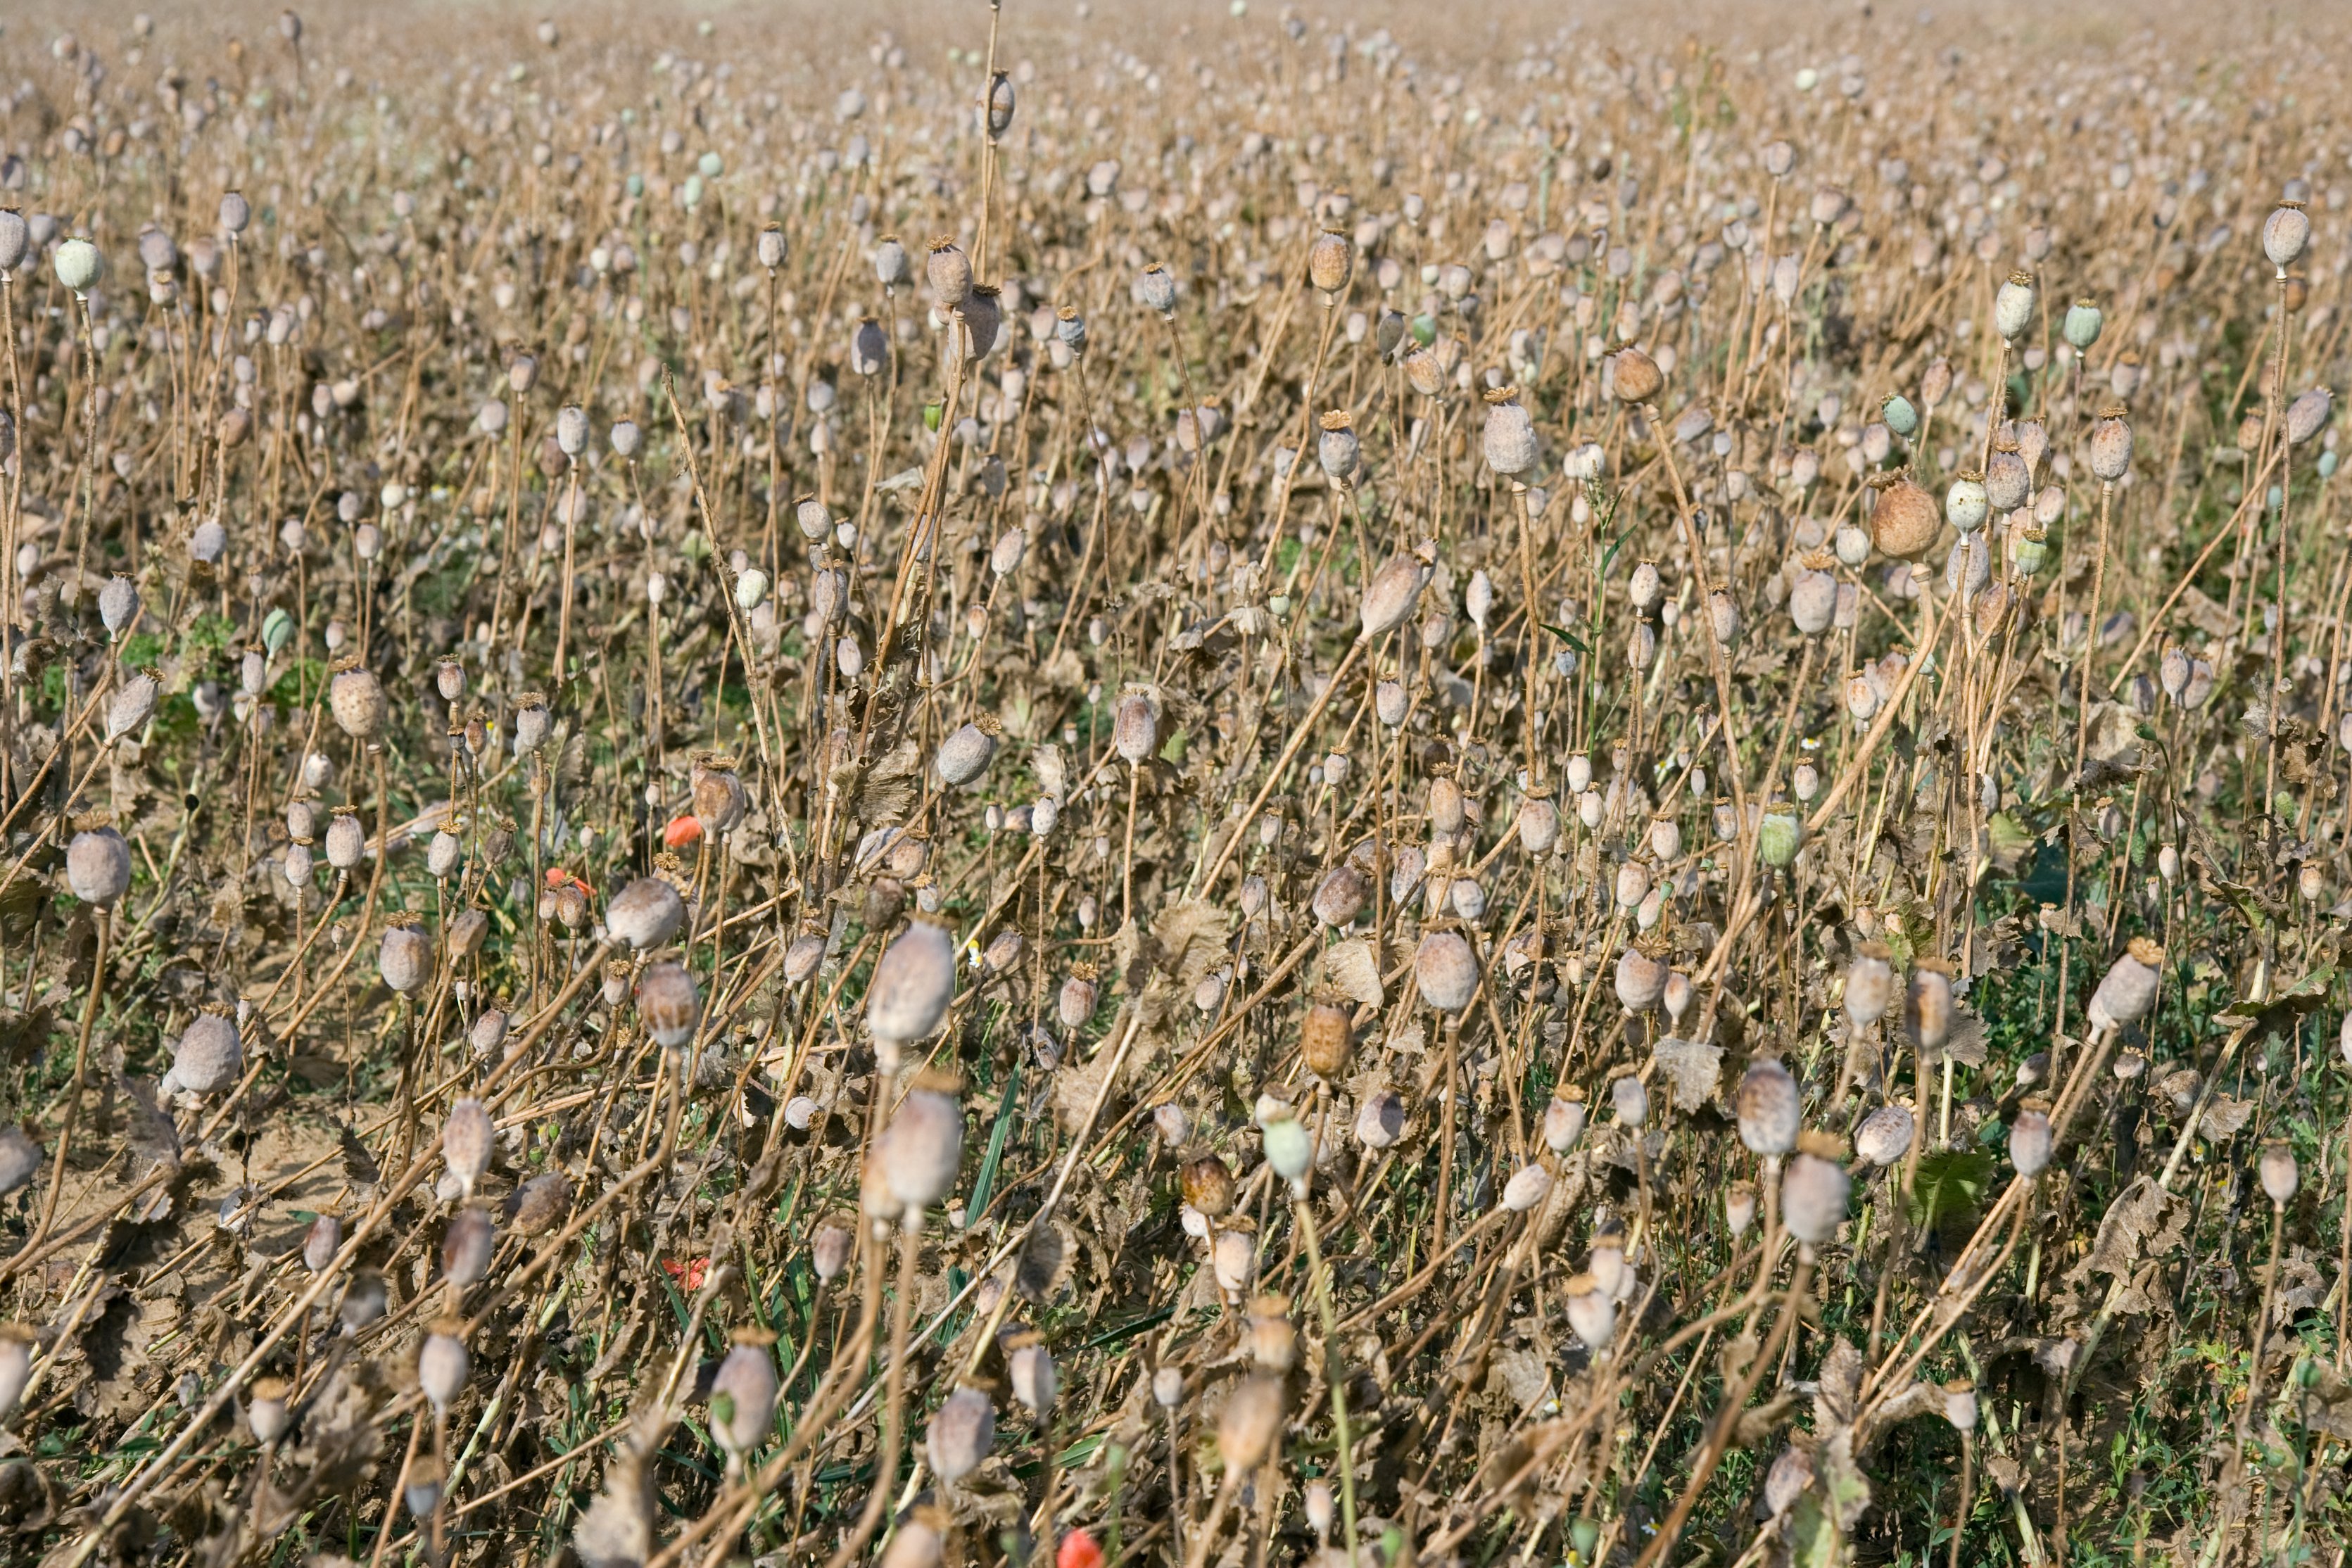
grass, outdoor, blossom, plant, field, lawn, vintage, meadow, prairie, leaf, flower, summer, floral, wild, rural, food, spring, farming, crop, scenic, grow, natural, soil, agriculture, flora, season, wildflower, culture, poppy, ecosystem, grass family, phragmites